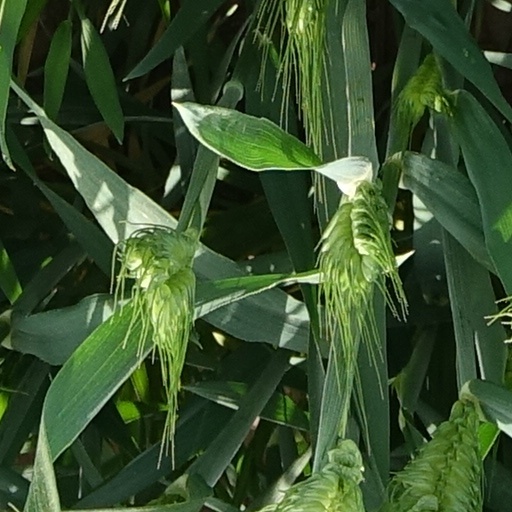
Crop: wheat